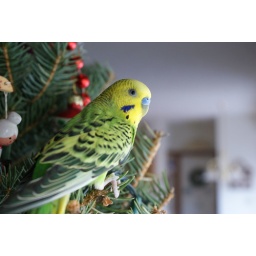
parakeet in a pine tree